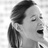
Emotion: neutral